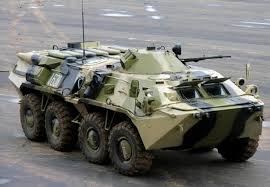
Label: BTR-60